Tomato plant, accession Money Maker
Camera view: horizontal (90 deg, fisheye); turntable rotation: 330 degrees
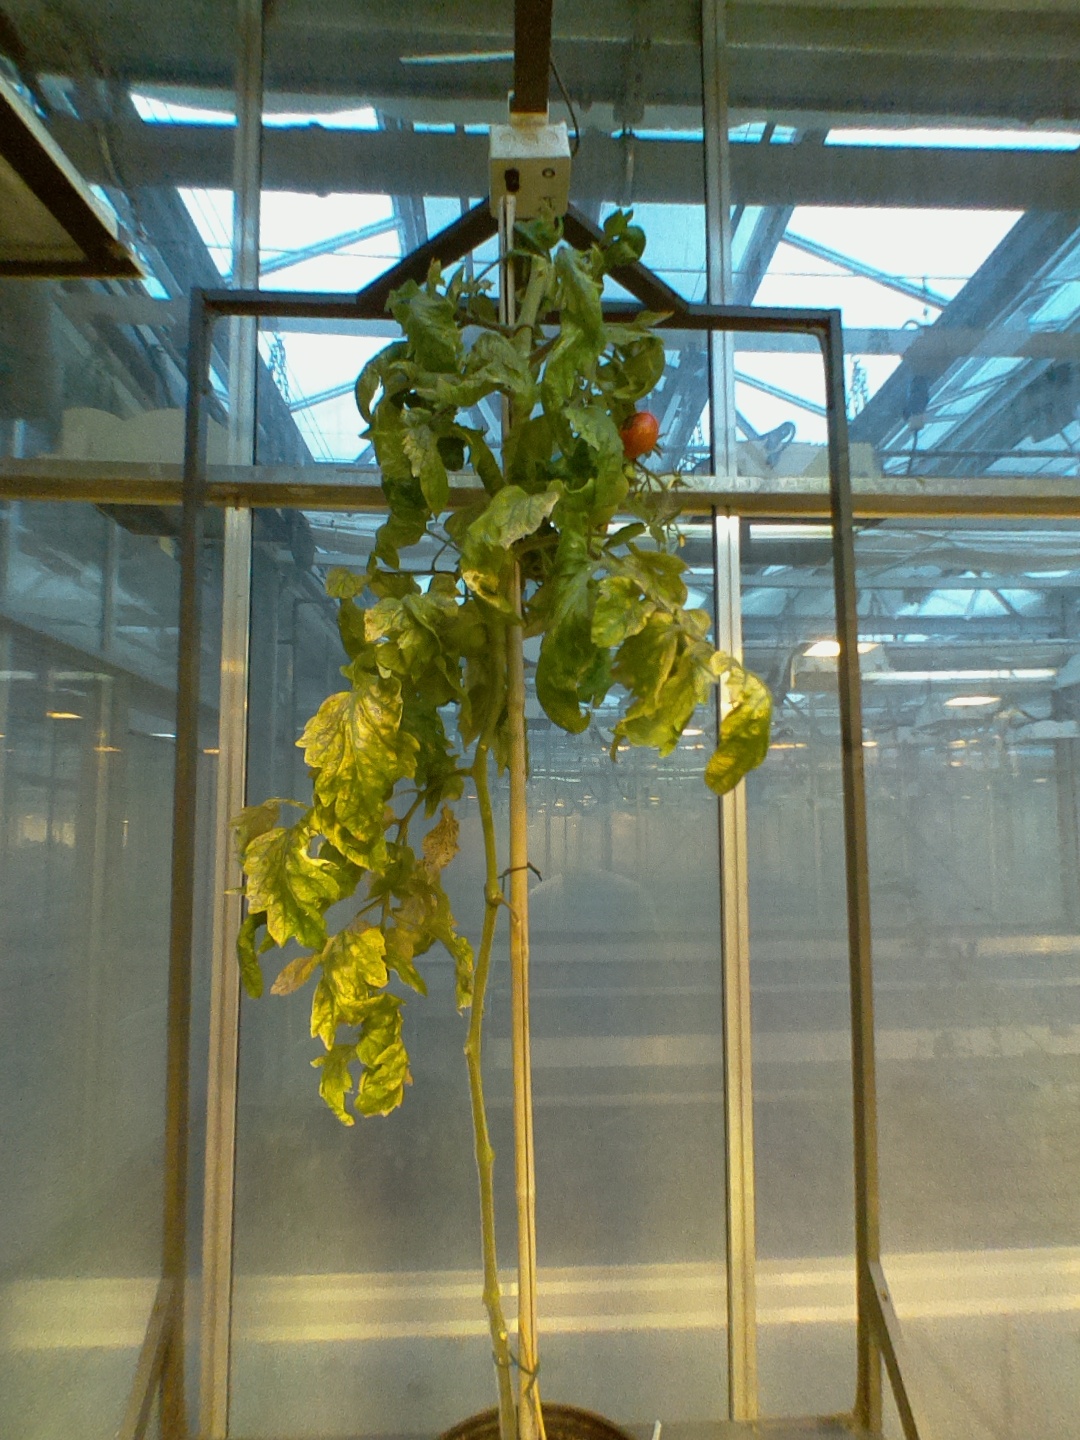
BBCH growth stage 82: 20%-30% of fruits show typical fully ripe color